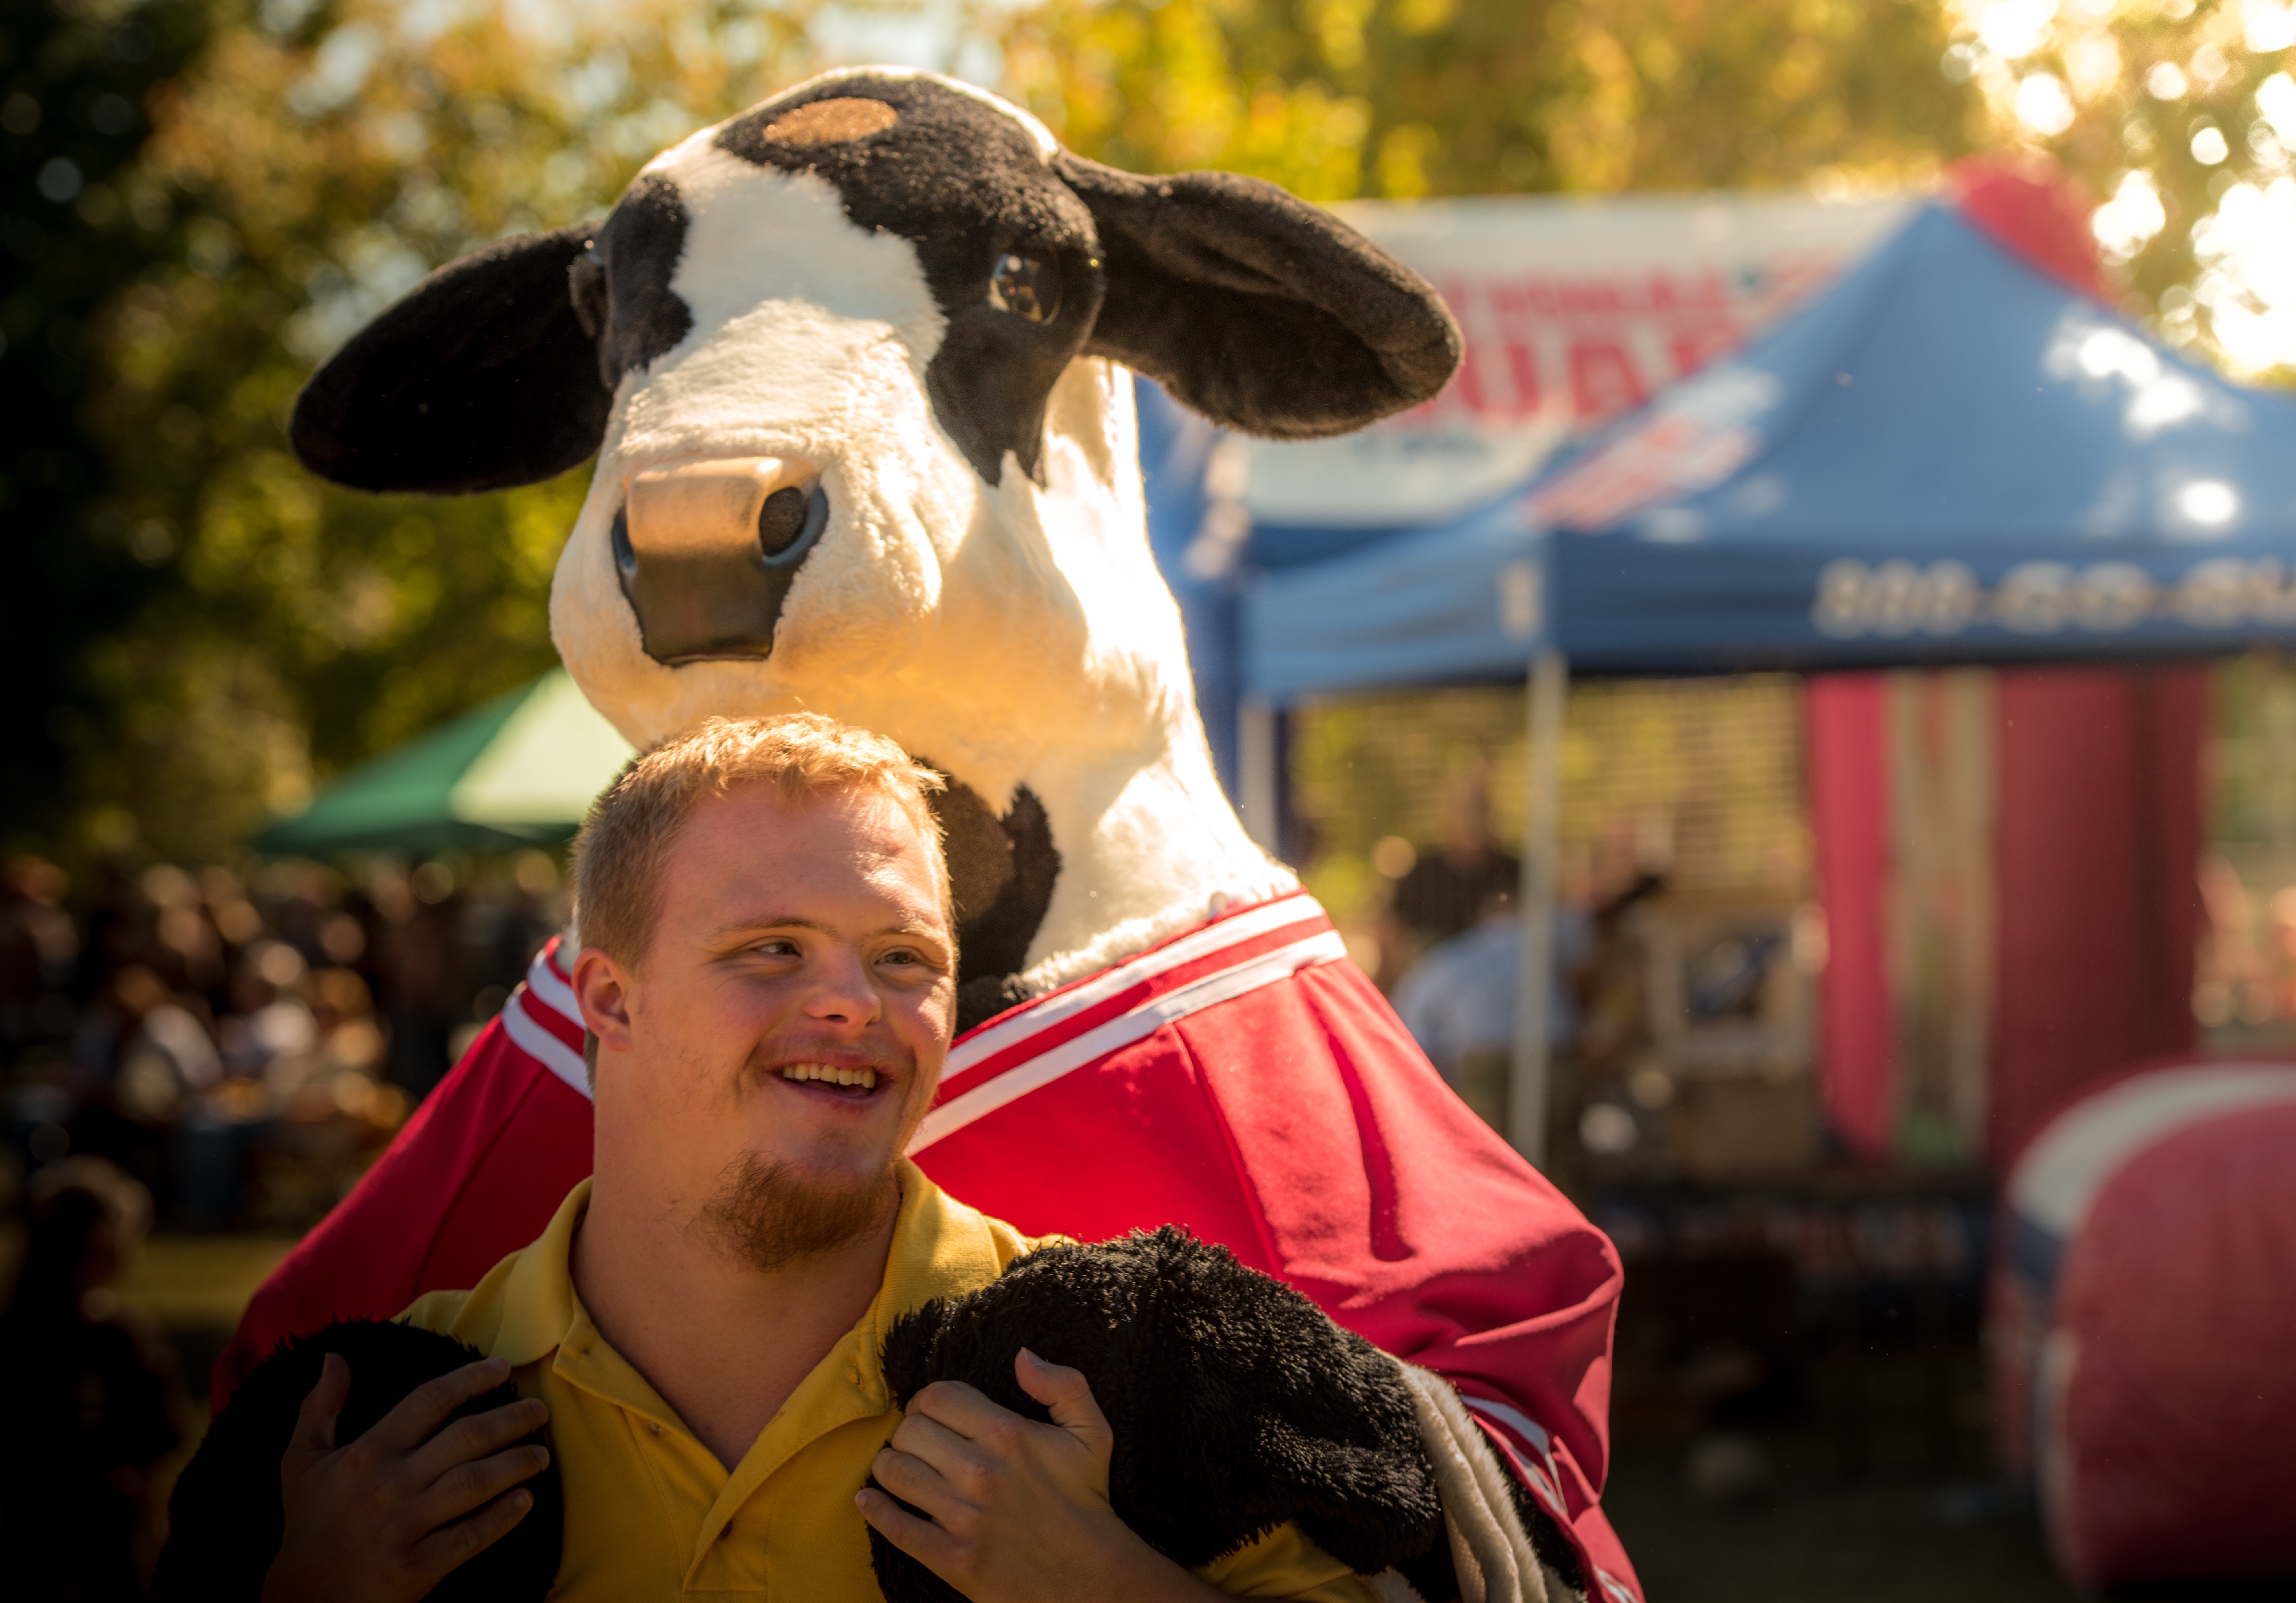
festival, sports, performance, tradition, fair